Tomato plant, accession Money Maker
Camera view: vertical (180 deg); turntable rotation: 120 degrees
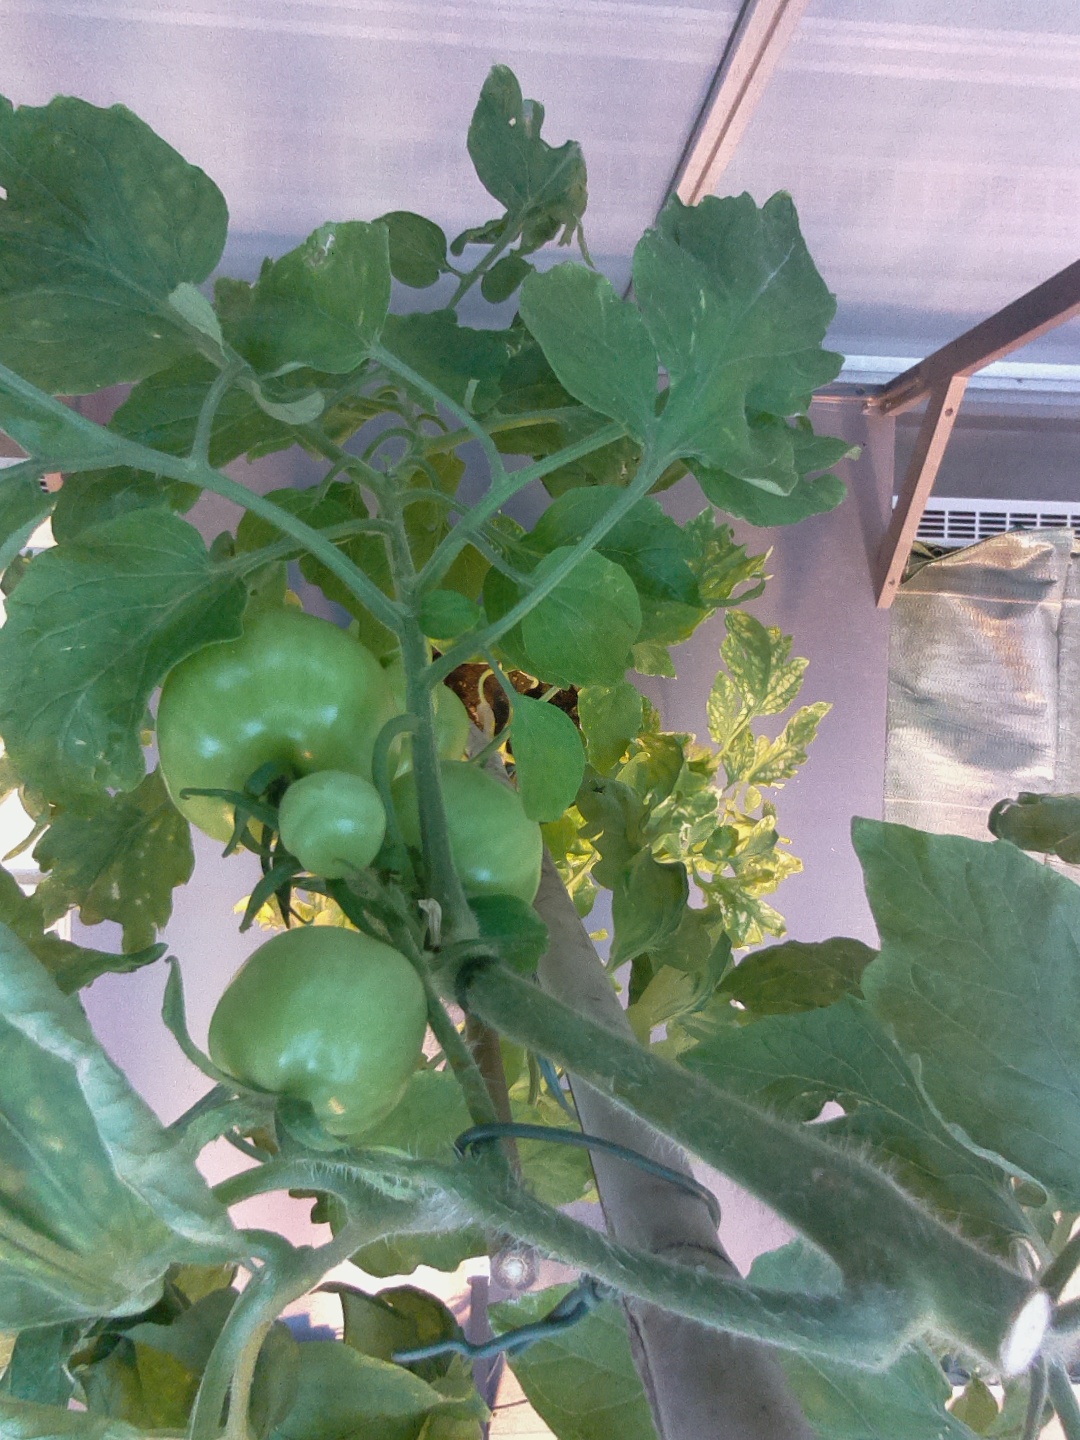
BBCH growth stage 77: 70%-80% of final fruit size